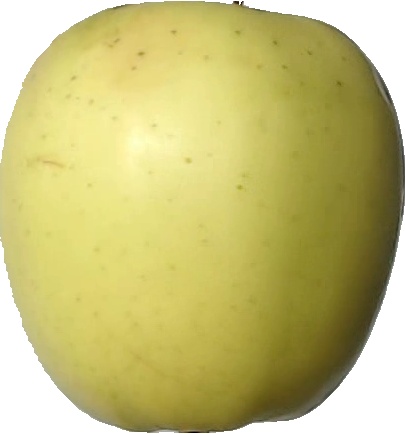
Label: apple_golden_2